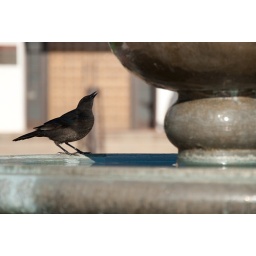
A bird stands in a fountain at the Institute for the Americas building in UC San Diego, California.